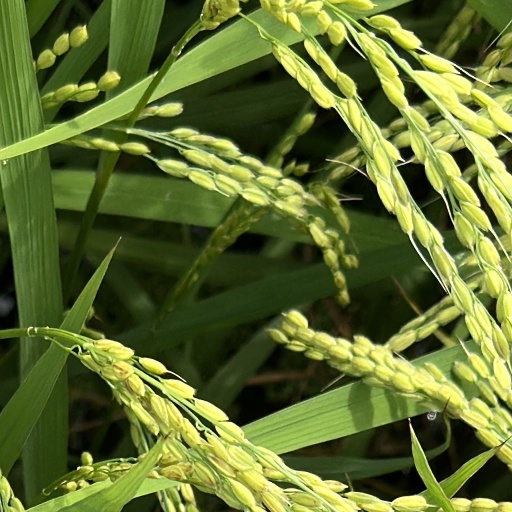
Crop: rice